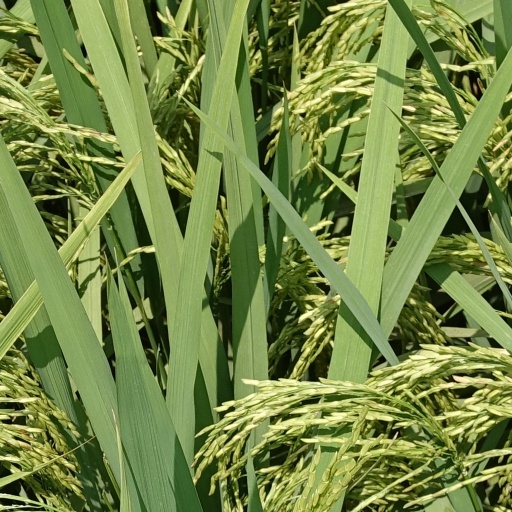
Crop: rice